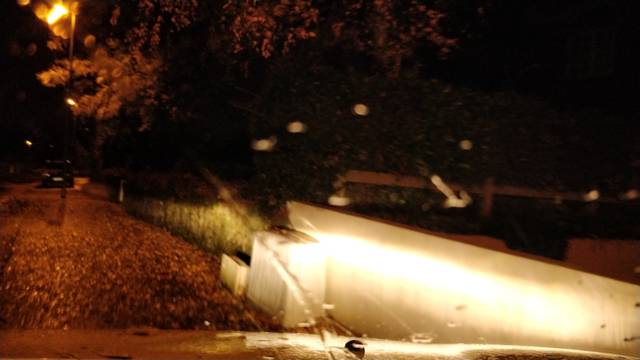
Region: France
Coordinates: 48.119, -1.613